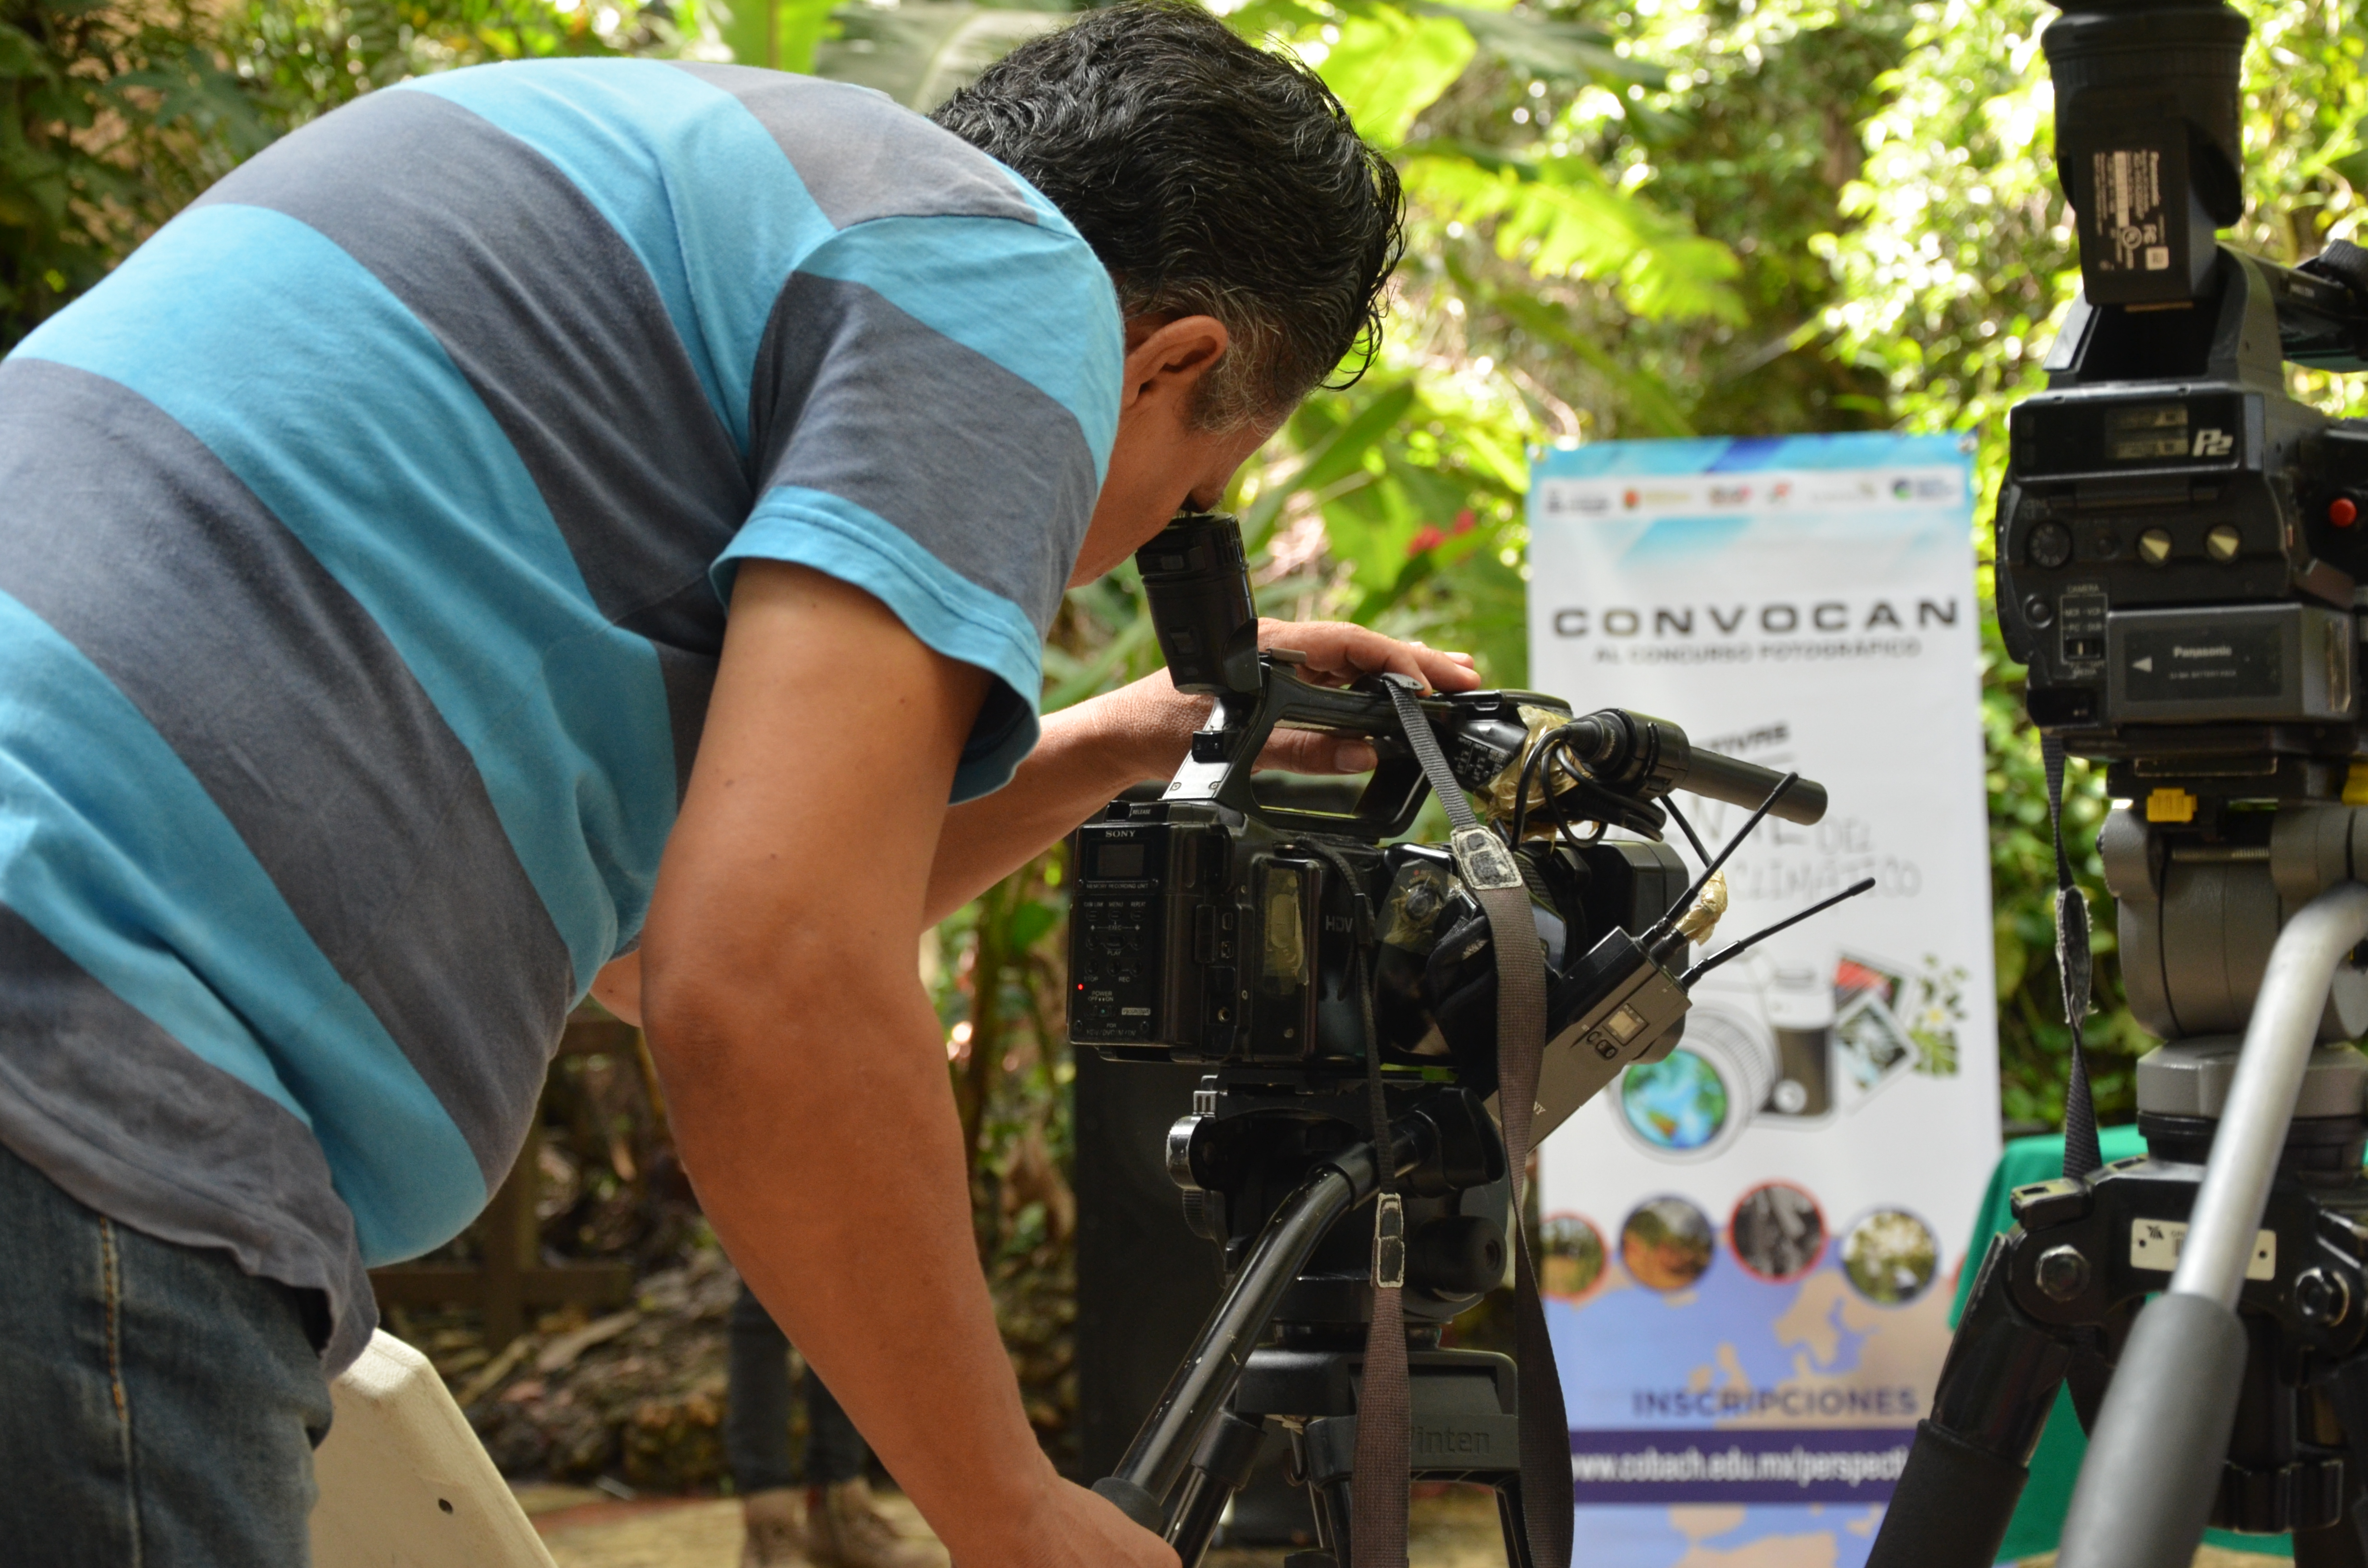
video, camara, person, cameraman, event, noticia, camera operator, filmmaking, cinematographer, videographer, machine